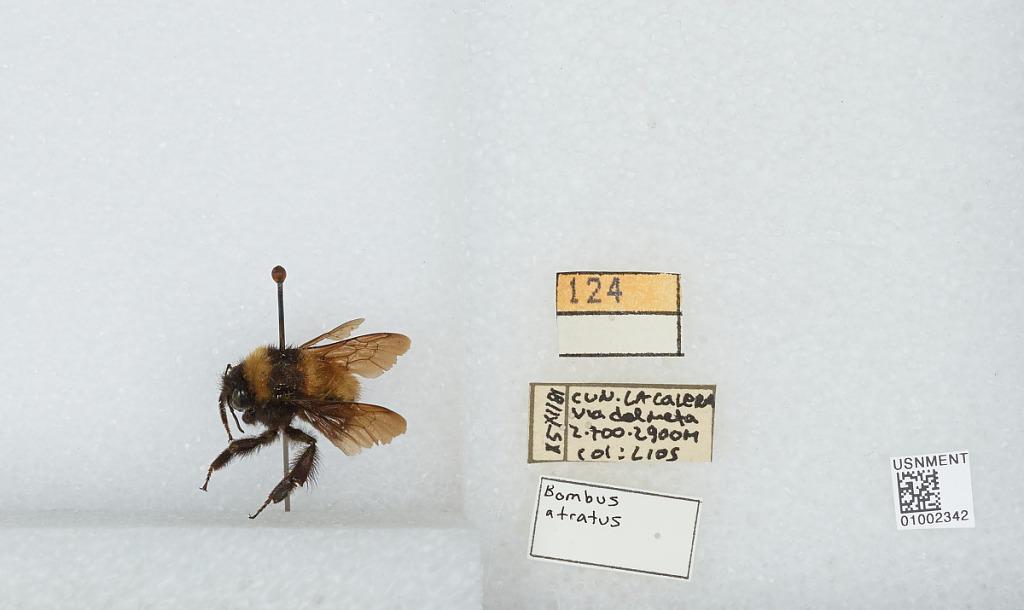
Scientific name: Bombus (Fervidobombus) atratus Franklin
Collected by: Lios
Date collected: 1981-12-15
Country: Colombia
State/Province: Cundinamarca
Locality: La Calera